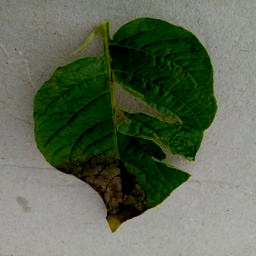
Etiqueta: Late Blight